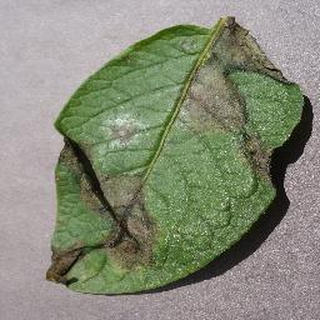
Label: potato_late_blight